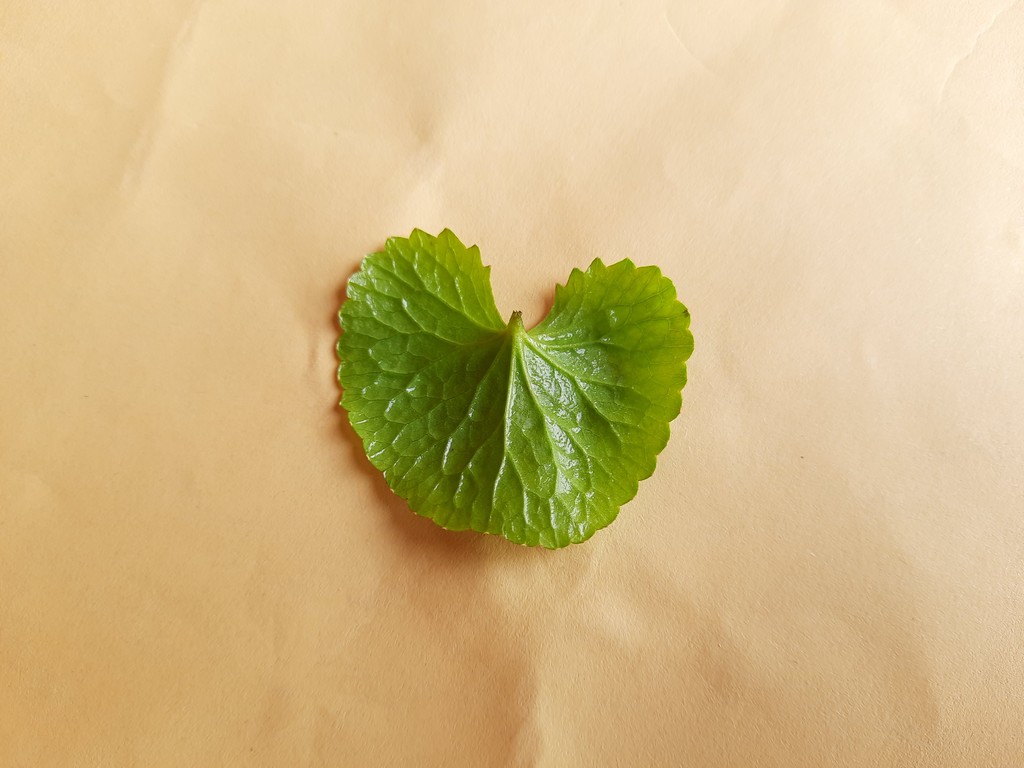
Label: Healthy